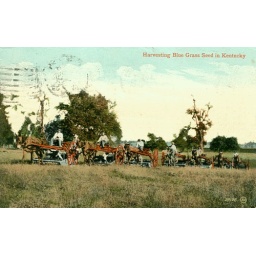
Harvesting blue grass seed in Kentucky (2)